Akwa United F.C.

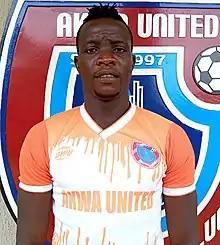
Denis Nya in a shirt of Akwa United

Akwa United management signed former Abia Warriors and FC Ifeanyi Ubah coach, Rafael Everton to lead the team in the abridged 2018–19 NPFL, following the departure of coach Abdullahi Maikaba to Plateau United at the conclusion of the 2017–18 season.